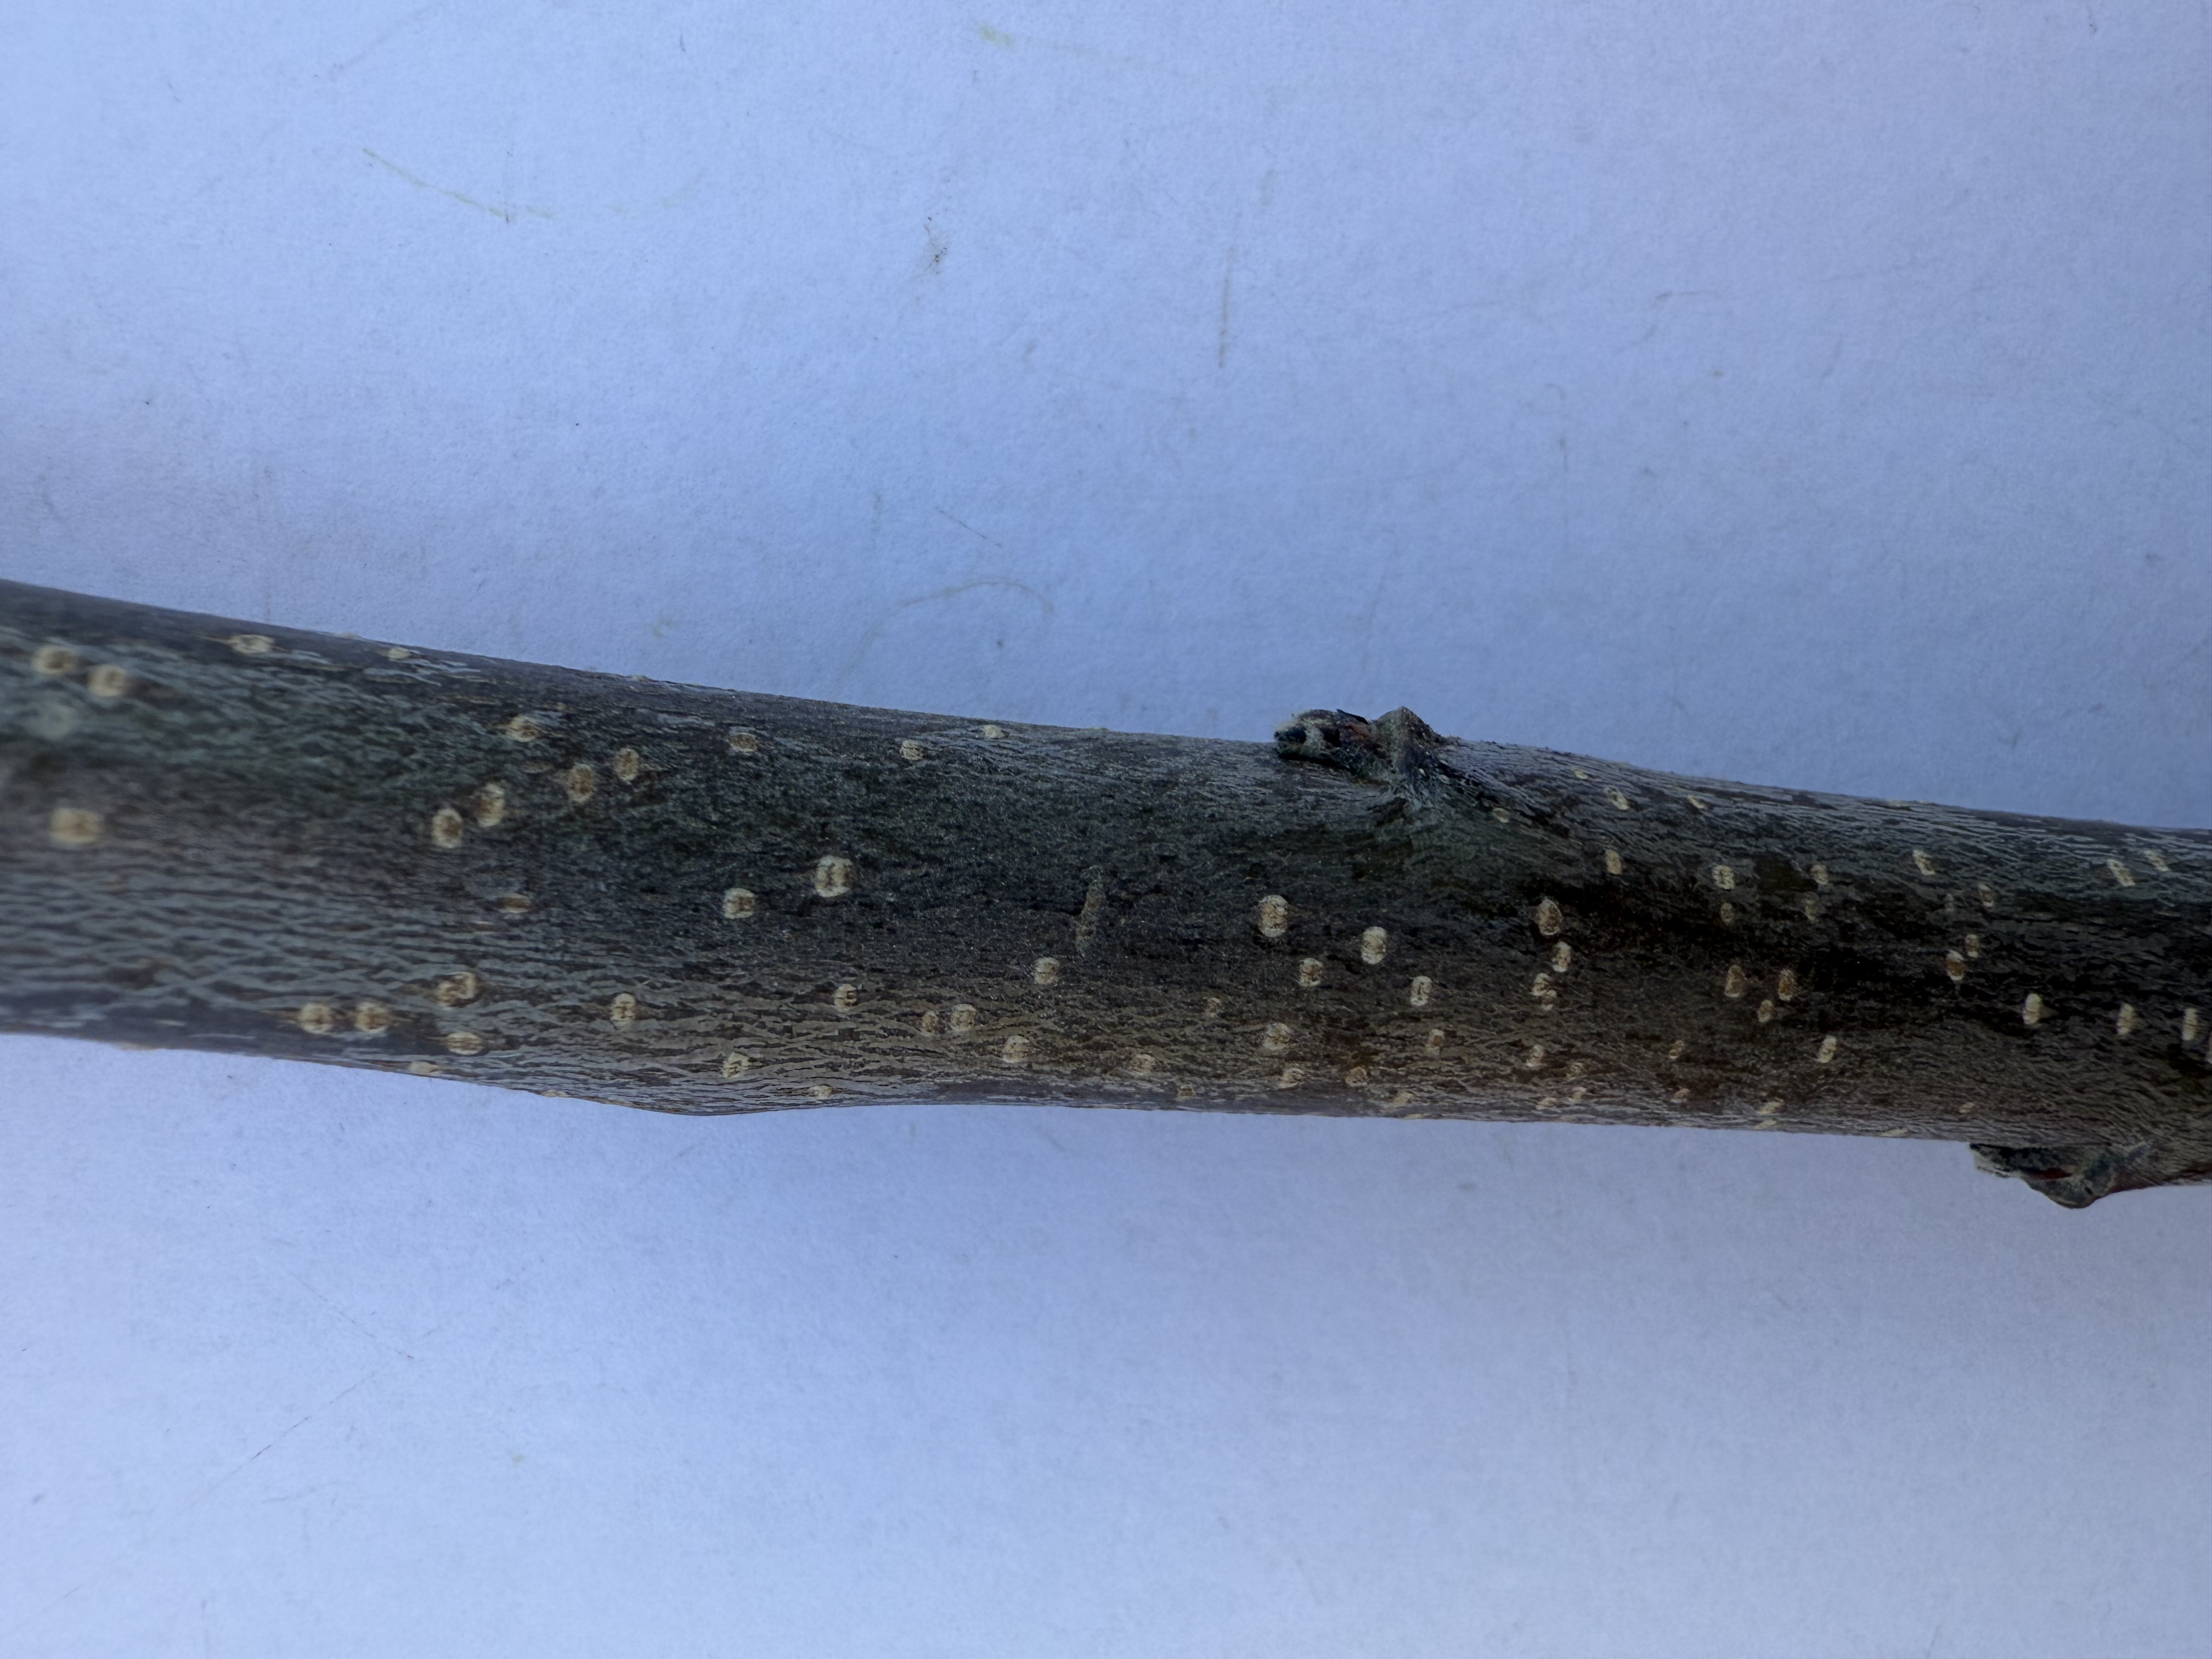
Variety: Golden Apple